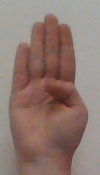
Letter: kaaf